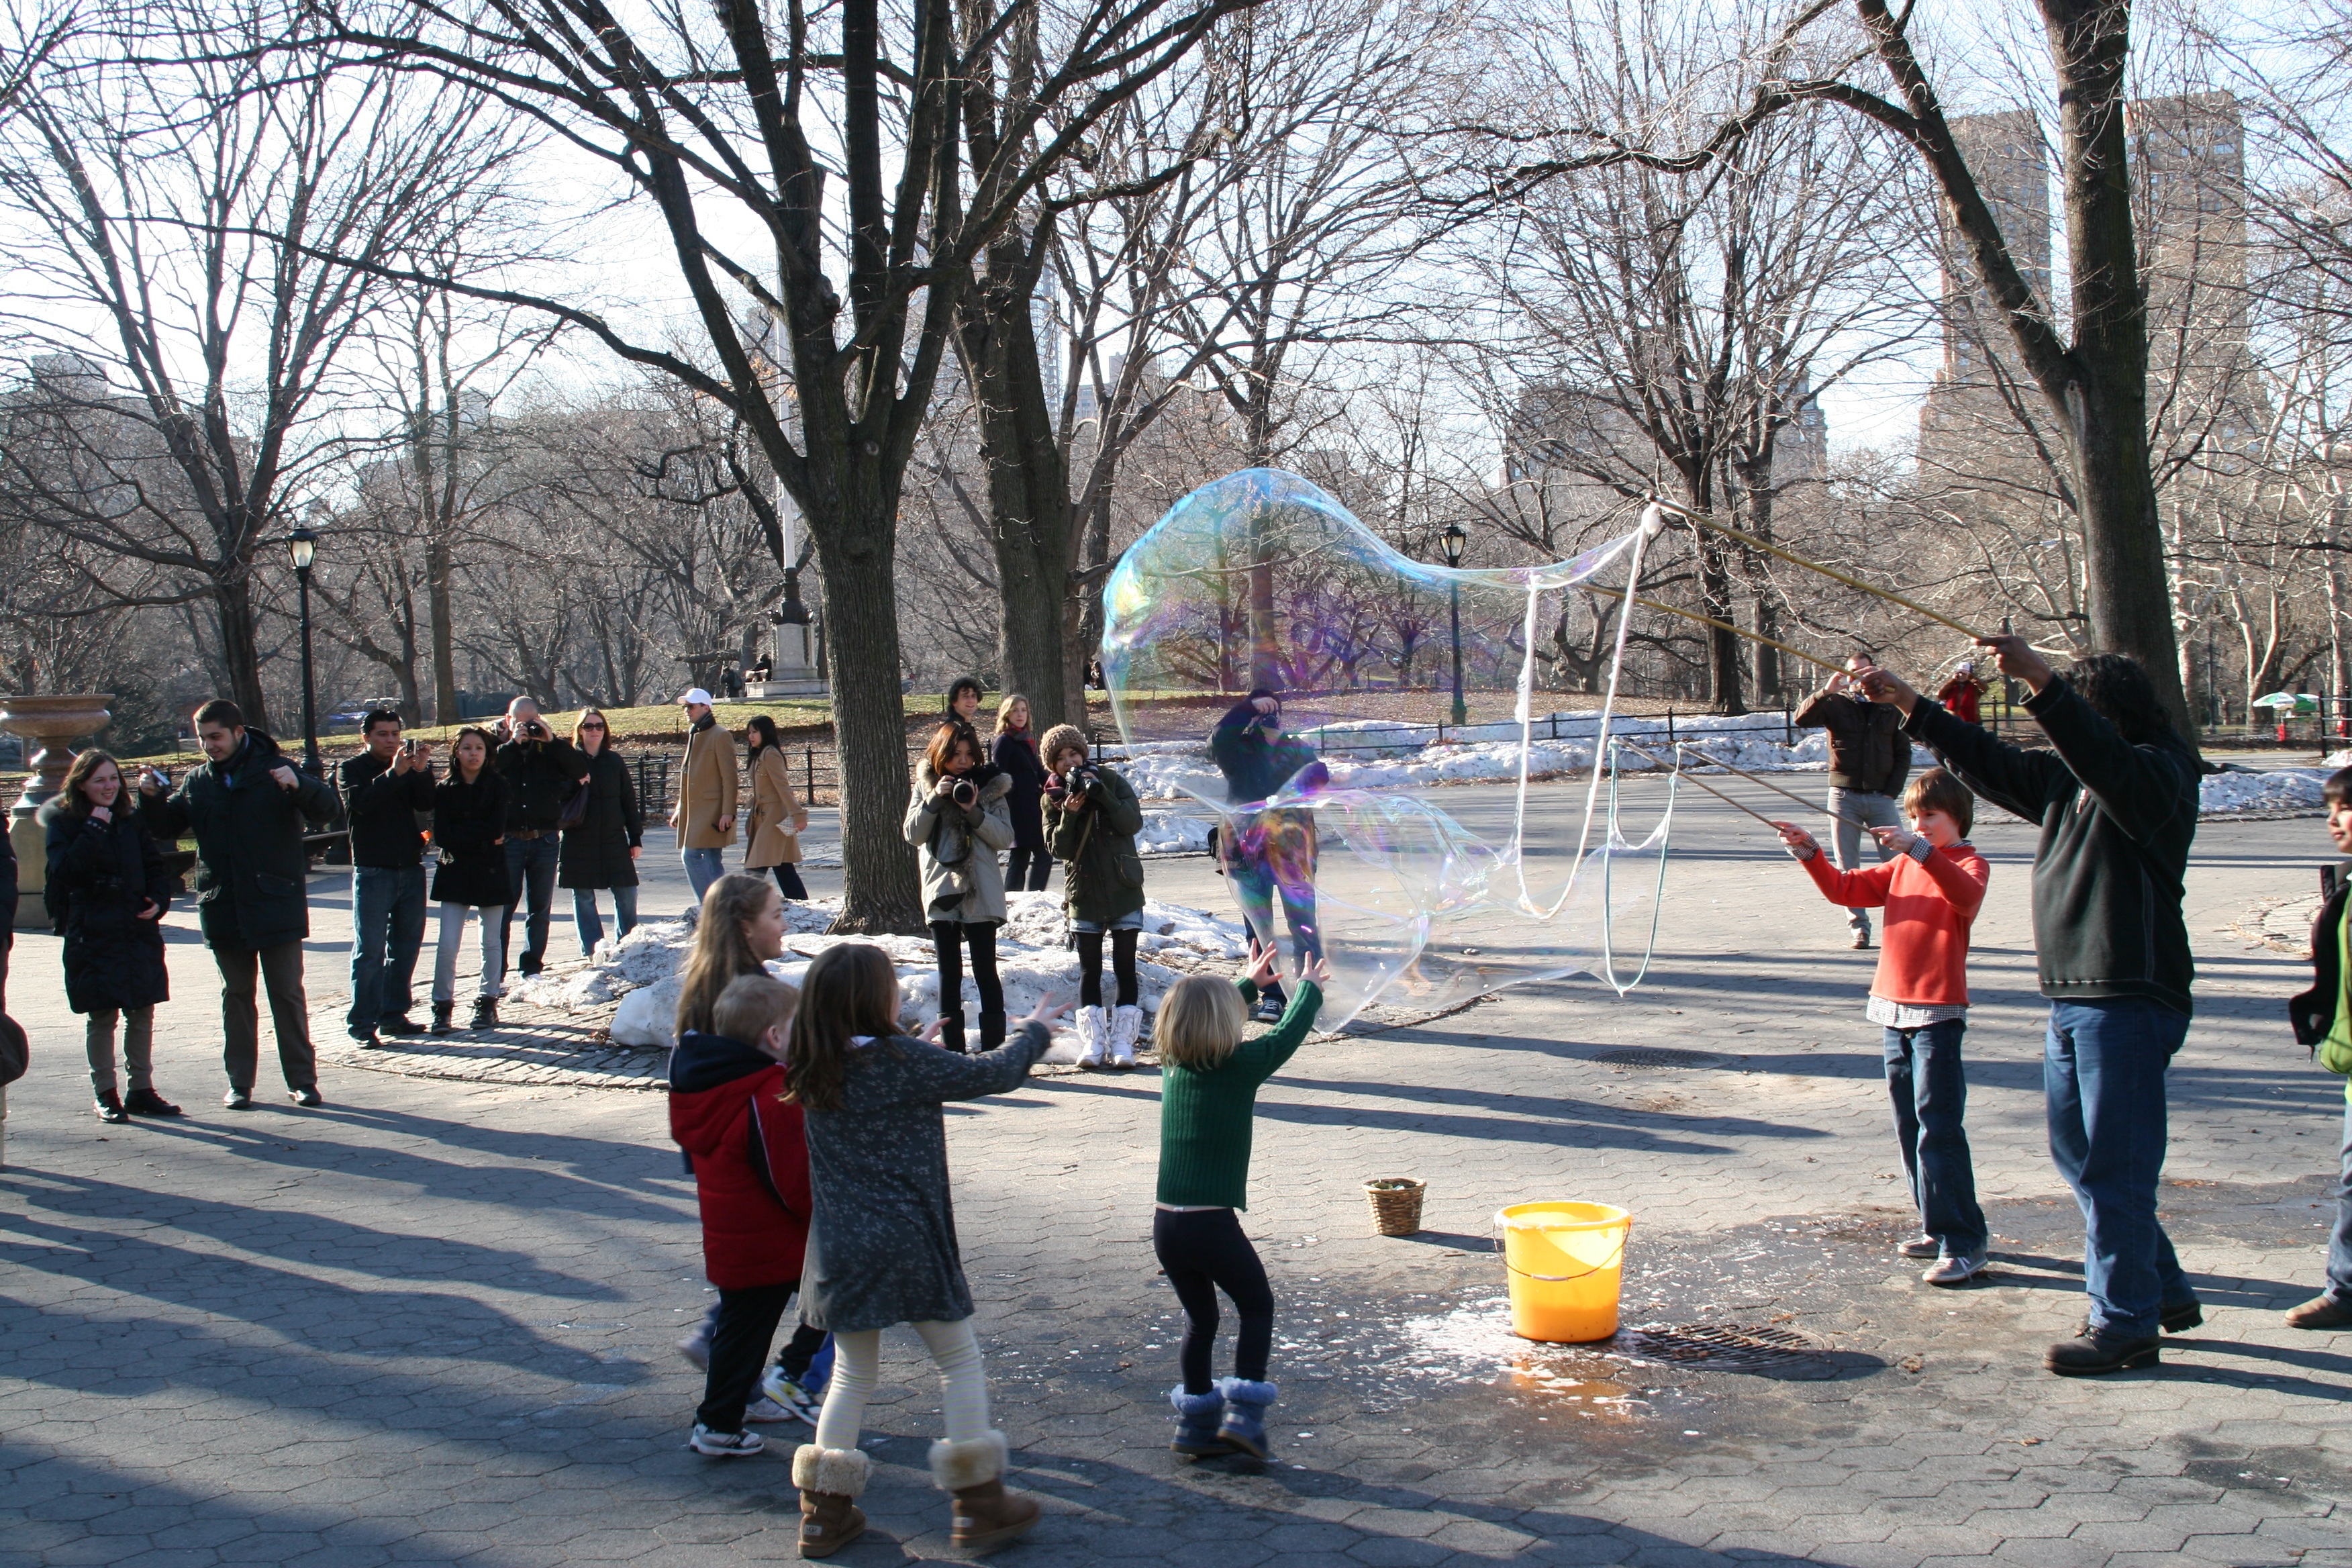
pedestrian, winter, city, crowd, spring, park, season, children, fun, playground, town square, soap bubble, ice rink